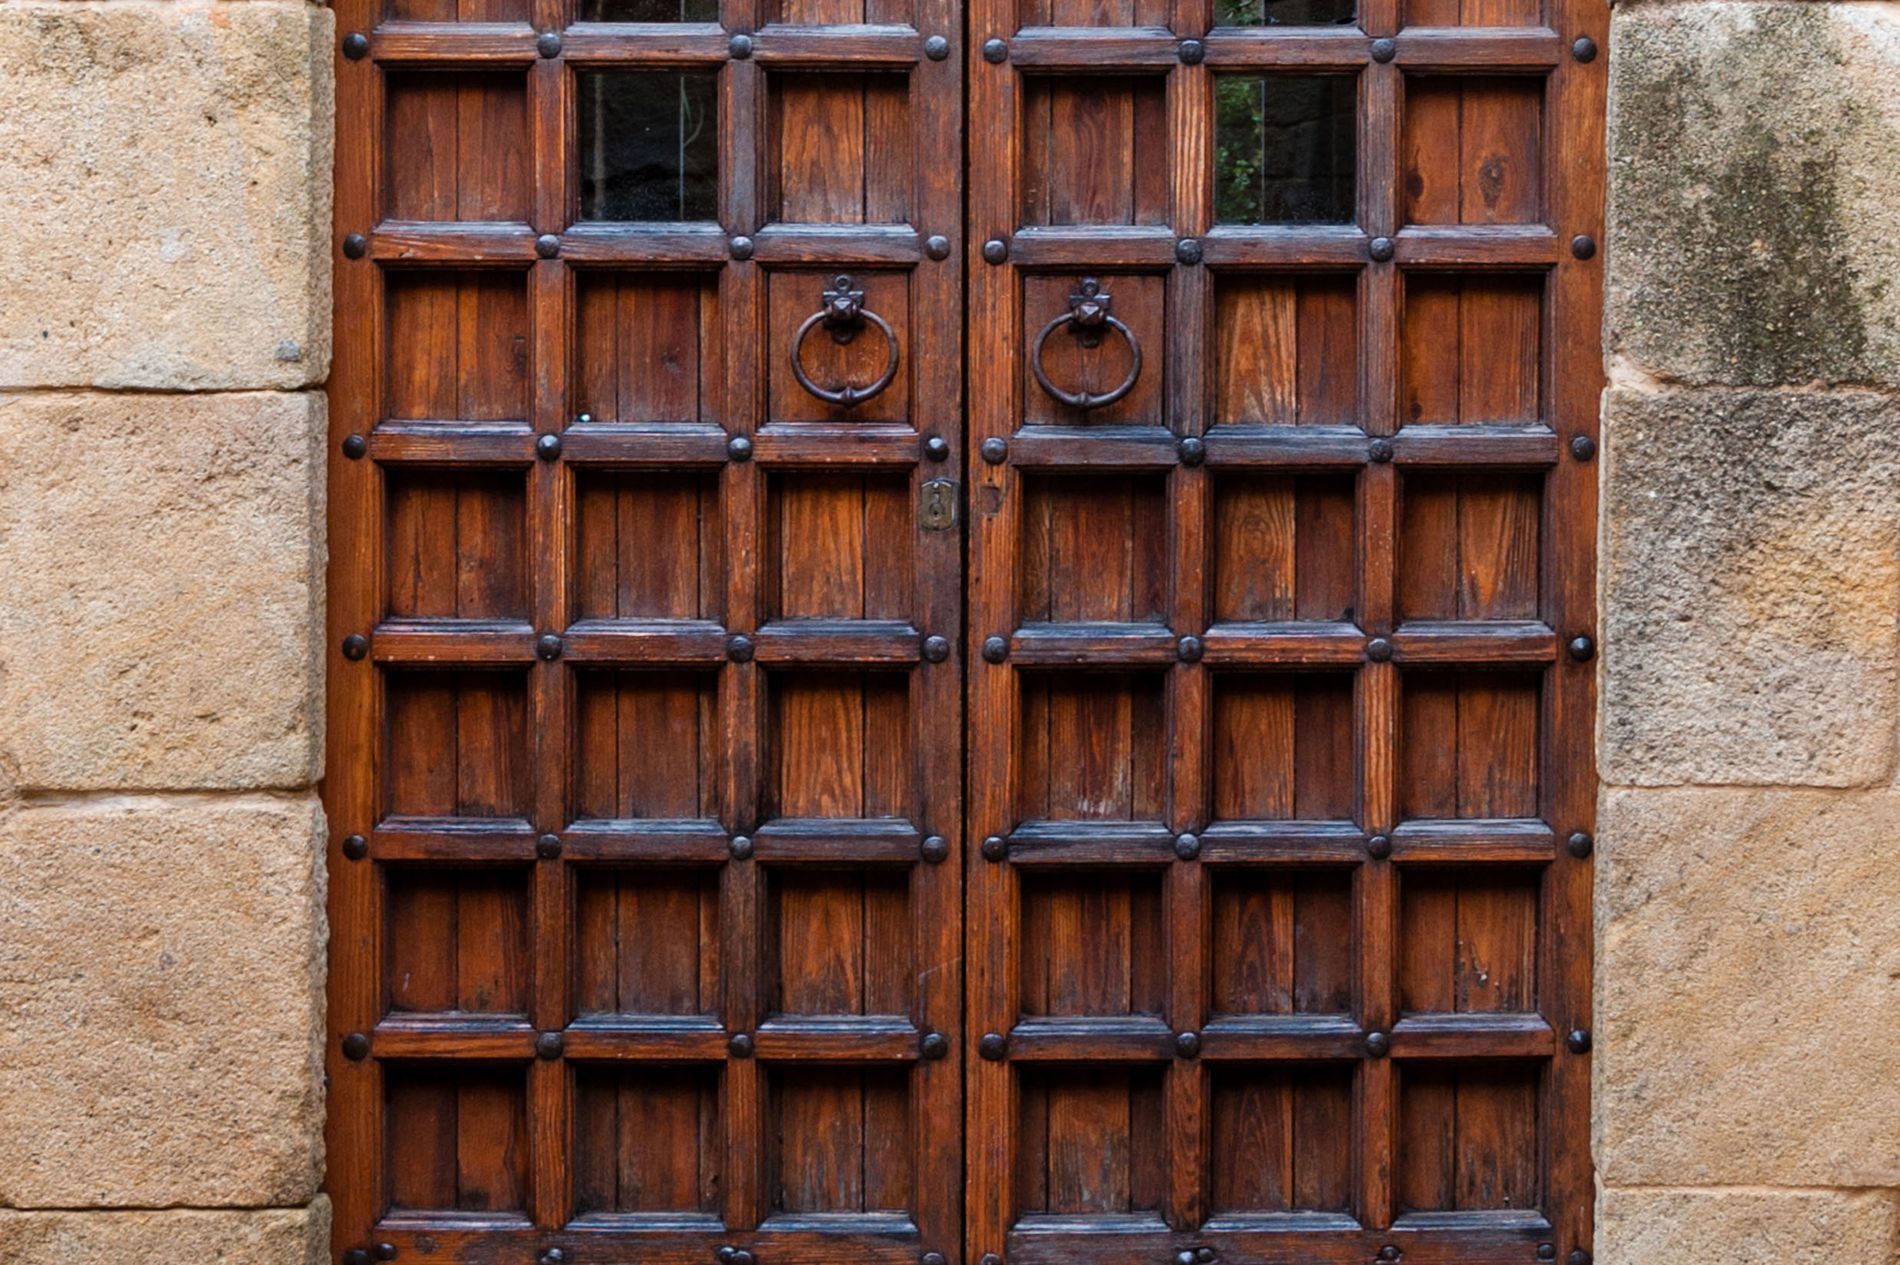
wooden double door
The image shows a beautifully crafted wooden double door set within a stone wall. The door features a grid pattern created by square wooden panels and is accented with dark metal studs at each corner of the squares. At the center of each door is a round metal door knocker, and a small keyhole is visible on the left panel.
The scene depicts the entrance to what appears to be a historic or traditional building, possibly a villa, monastery, or an old town residence.
The subtle reflection in the small window panes suggests greenery or a courtyard beyond, hinting that this might lead into a tranquil garden or inner sanctum. The overall setting feels warm, grounded, and steeped in heritage.
Labels: Wood, Hardwood, Stained Wood, Door, Indoors, Interior Design, Brick, Arch, Architecture, stone wall
Camera: NIKON CORPORATION NIKON D90
Lens: 18.0-105.0 mm f/3.5-5.6, AF-S DX VR Zoom-Nikkor 18-105mm f/3.5-5.6G ED
Aperture: F5.6
Exposure: 1/125 sec
ISO: 200
Focal length: 26.0 mm